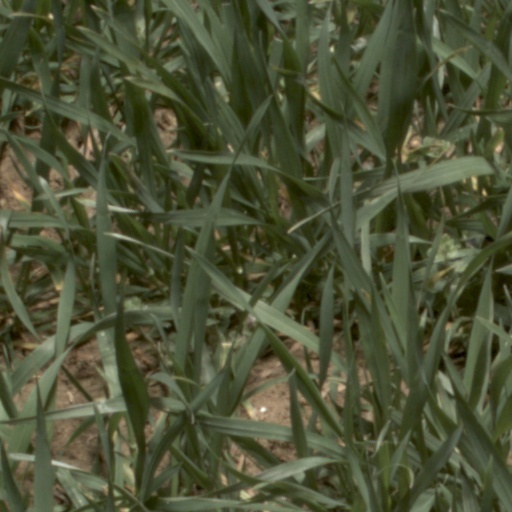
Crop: wheat